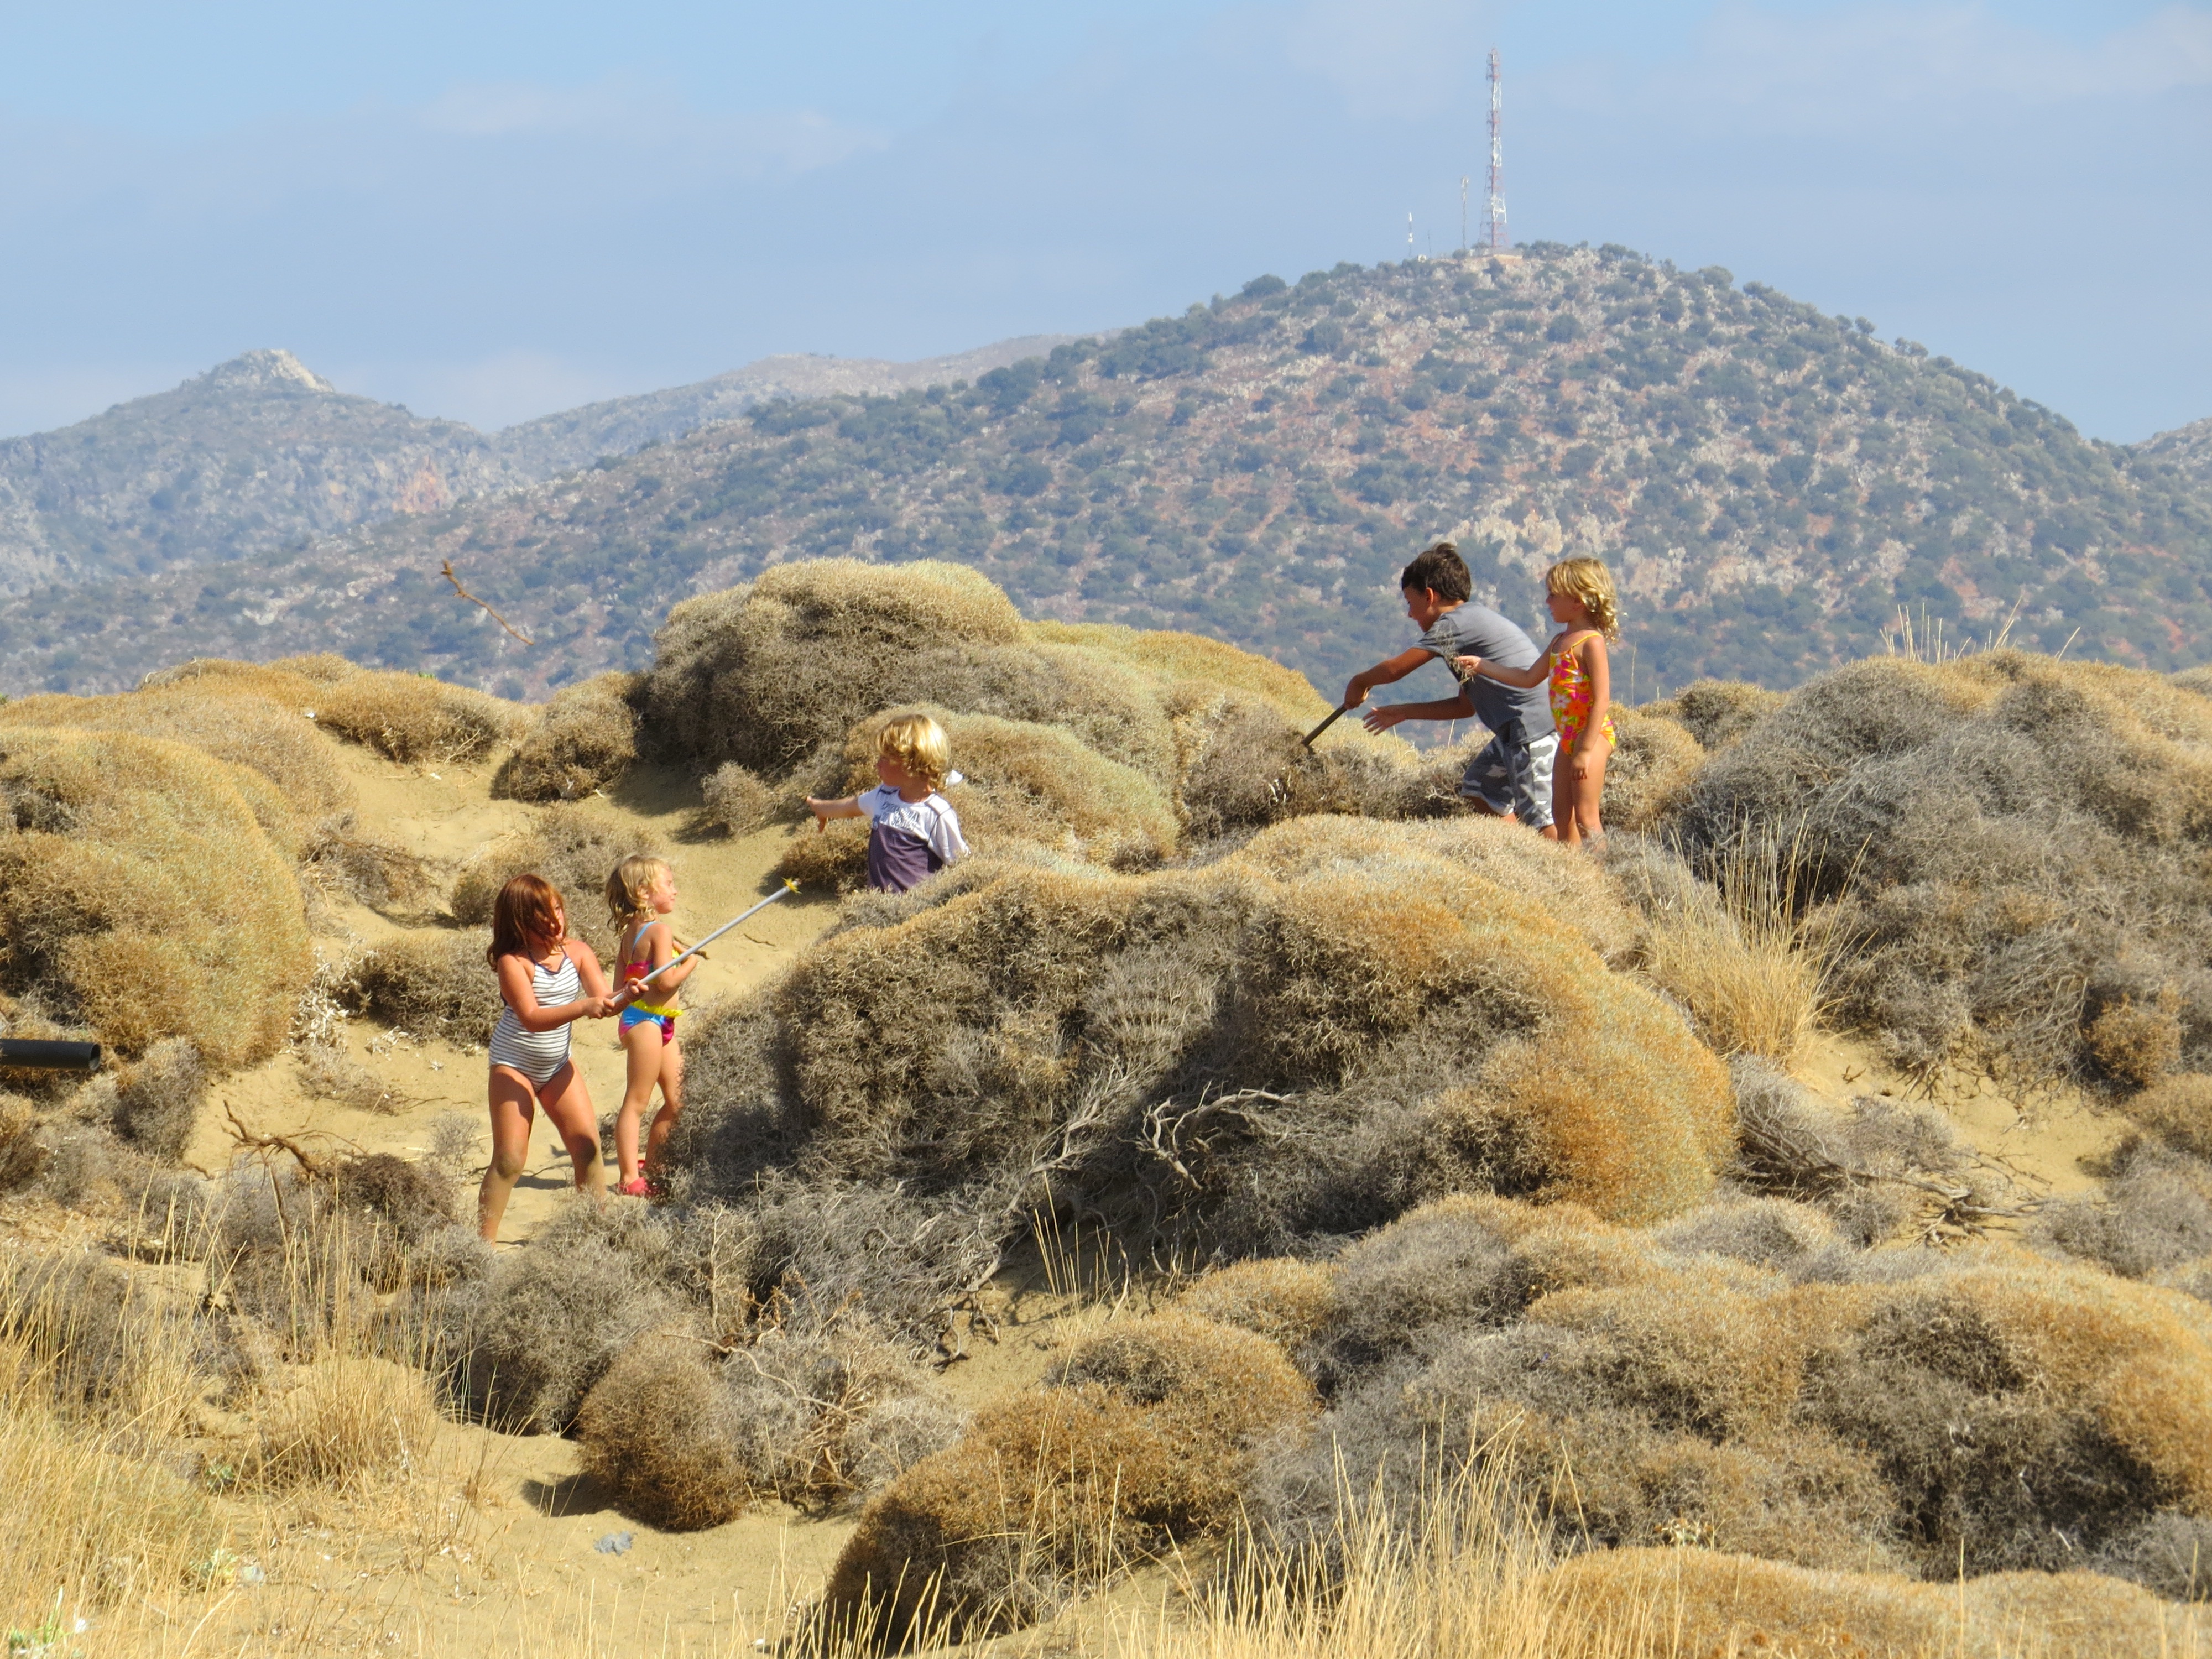
sand, rock, wilderness, walking, mountain, hill, adventure, valley, extreme sport, ridge, geology, sports, plateau, wadi, natural environment, mountainous landforms